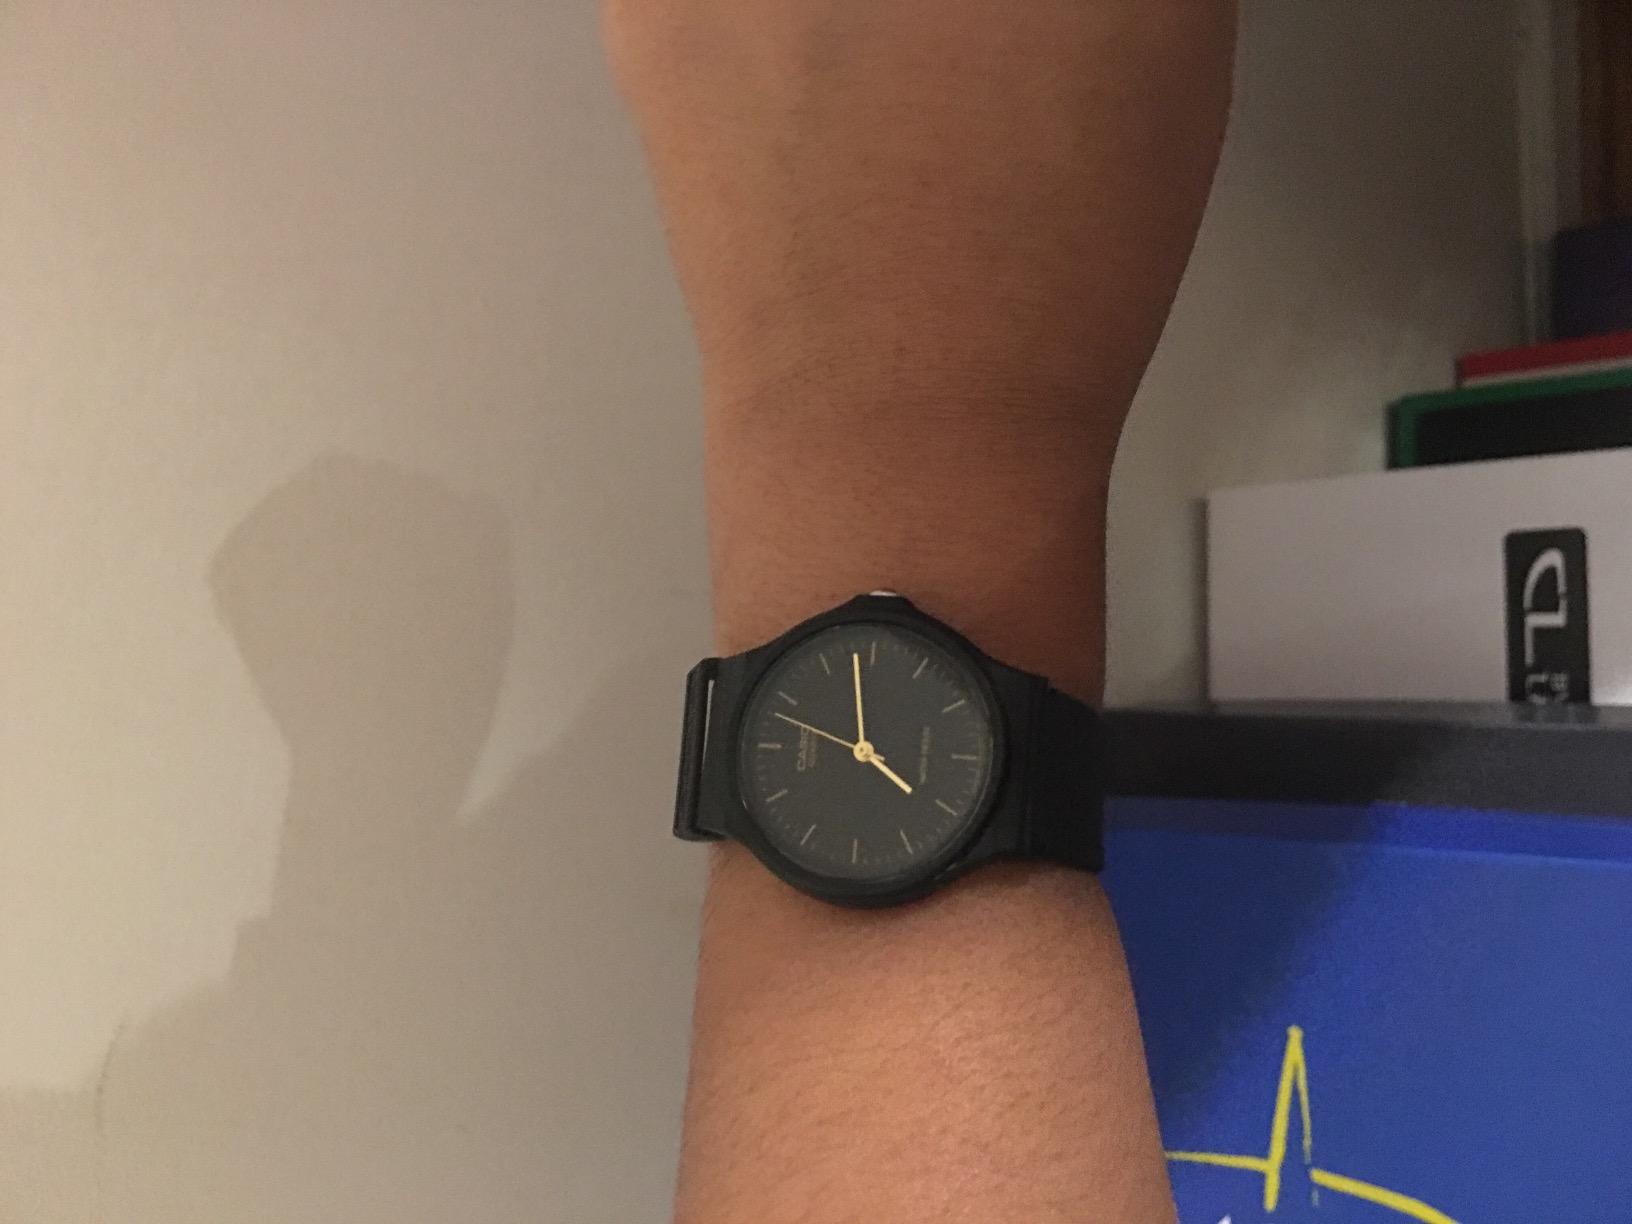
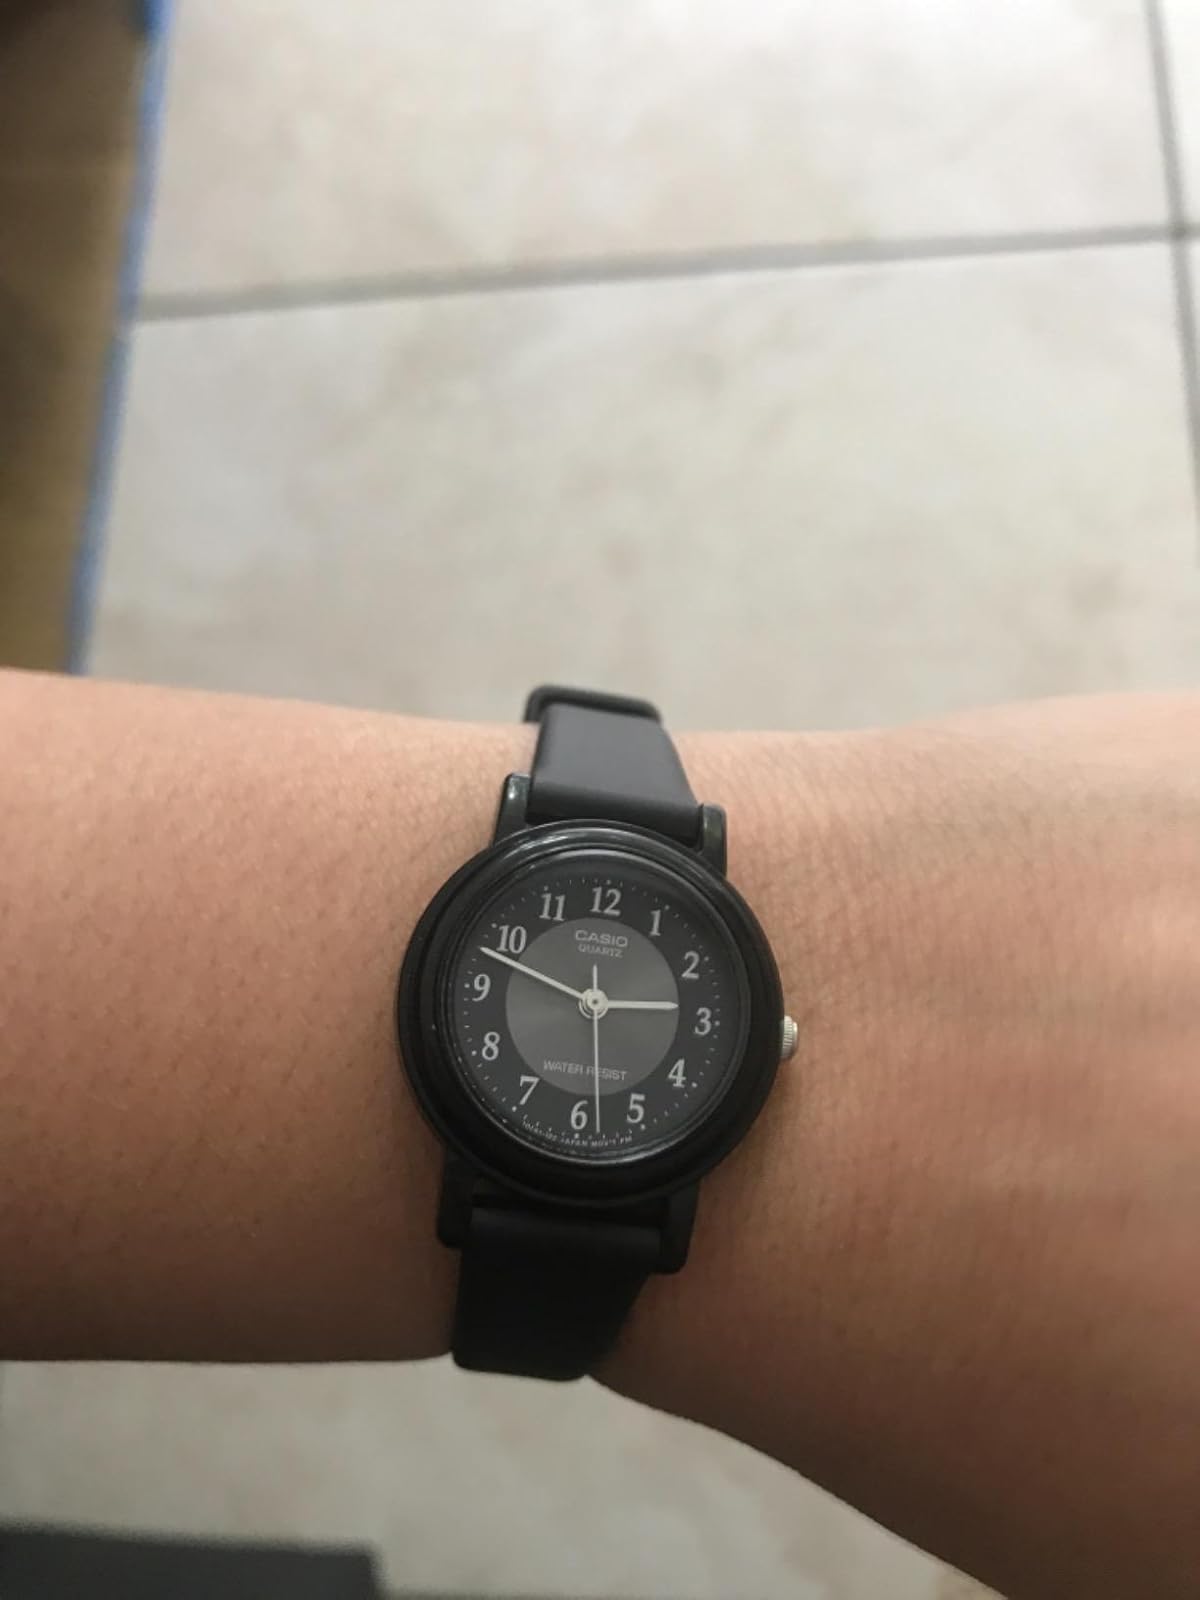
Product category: accessories_watch
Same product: no